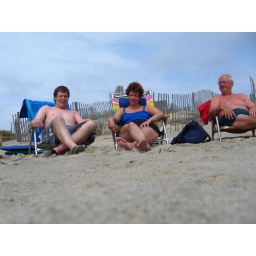
Me, my sister Corinne, and my Dad on our beach chairs shot with the self timer, camera in the sand.